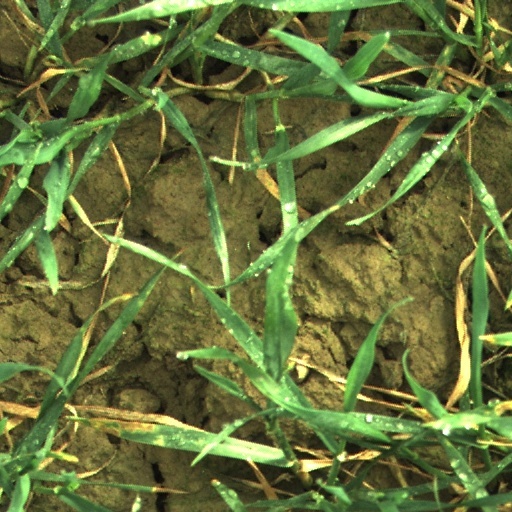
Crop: wheat